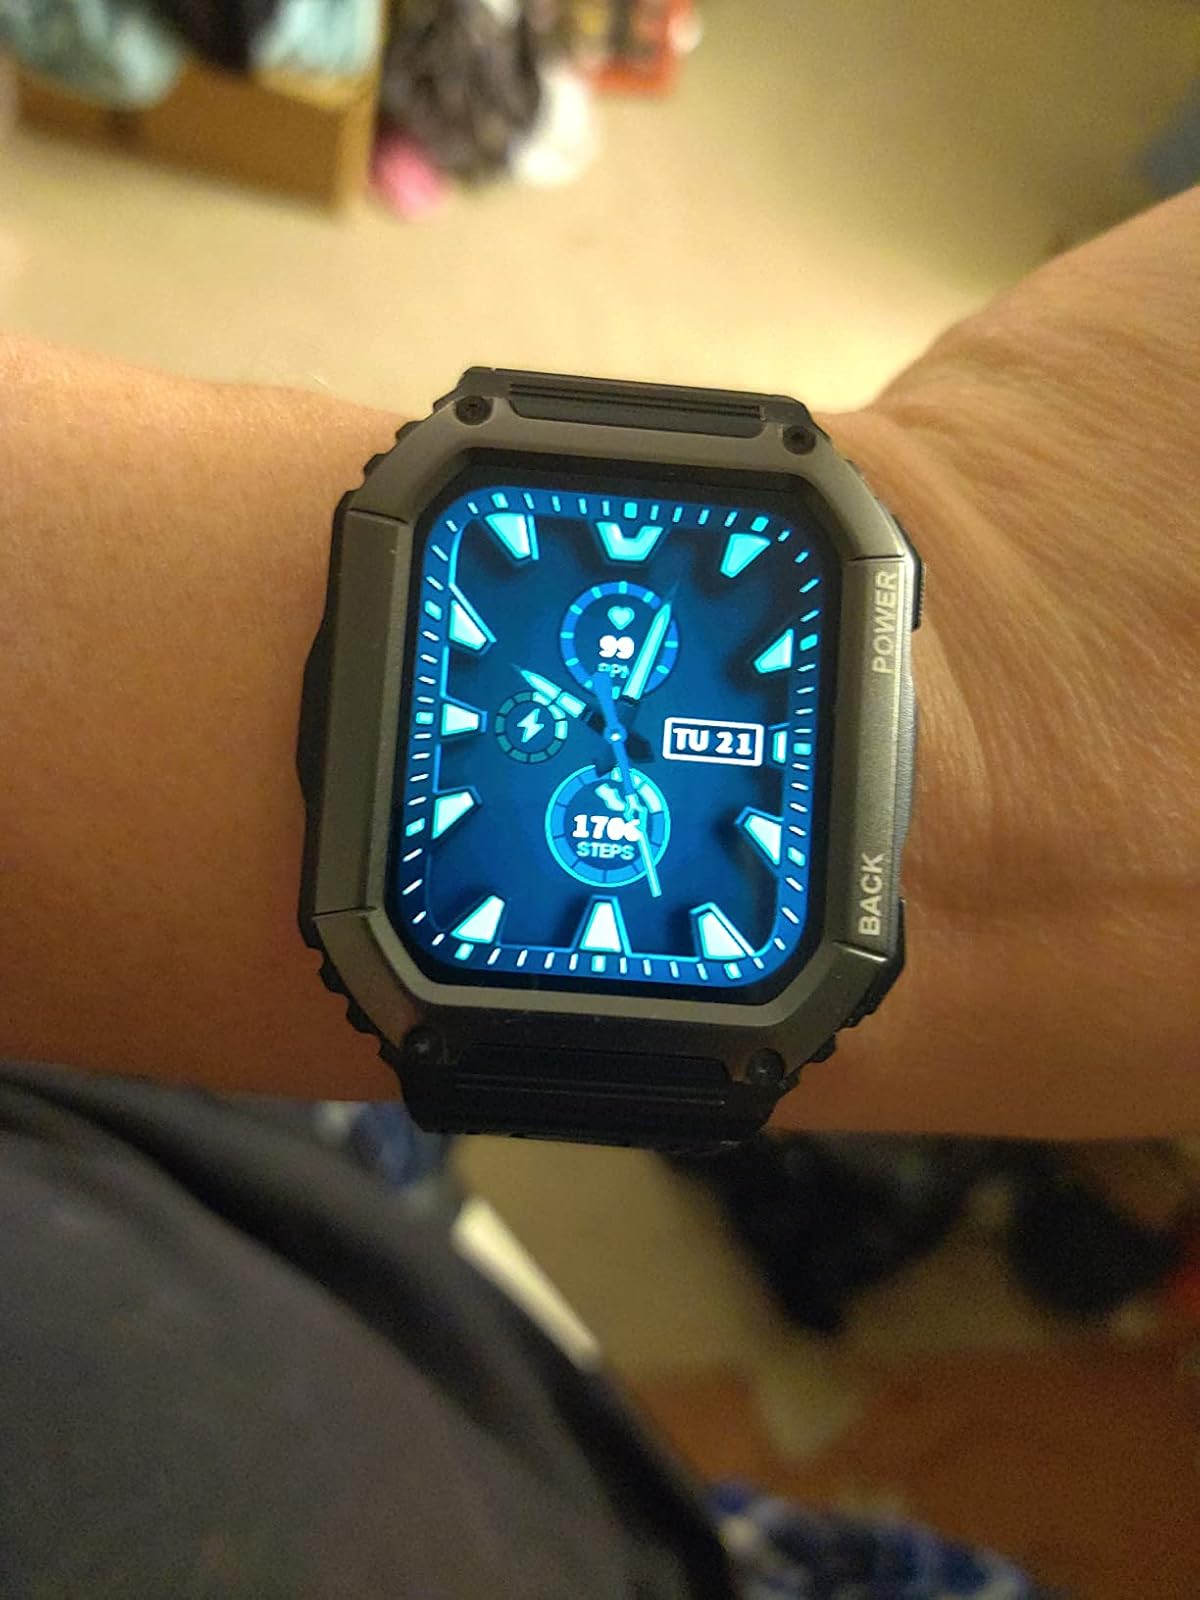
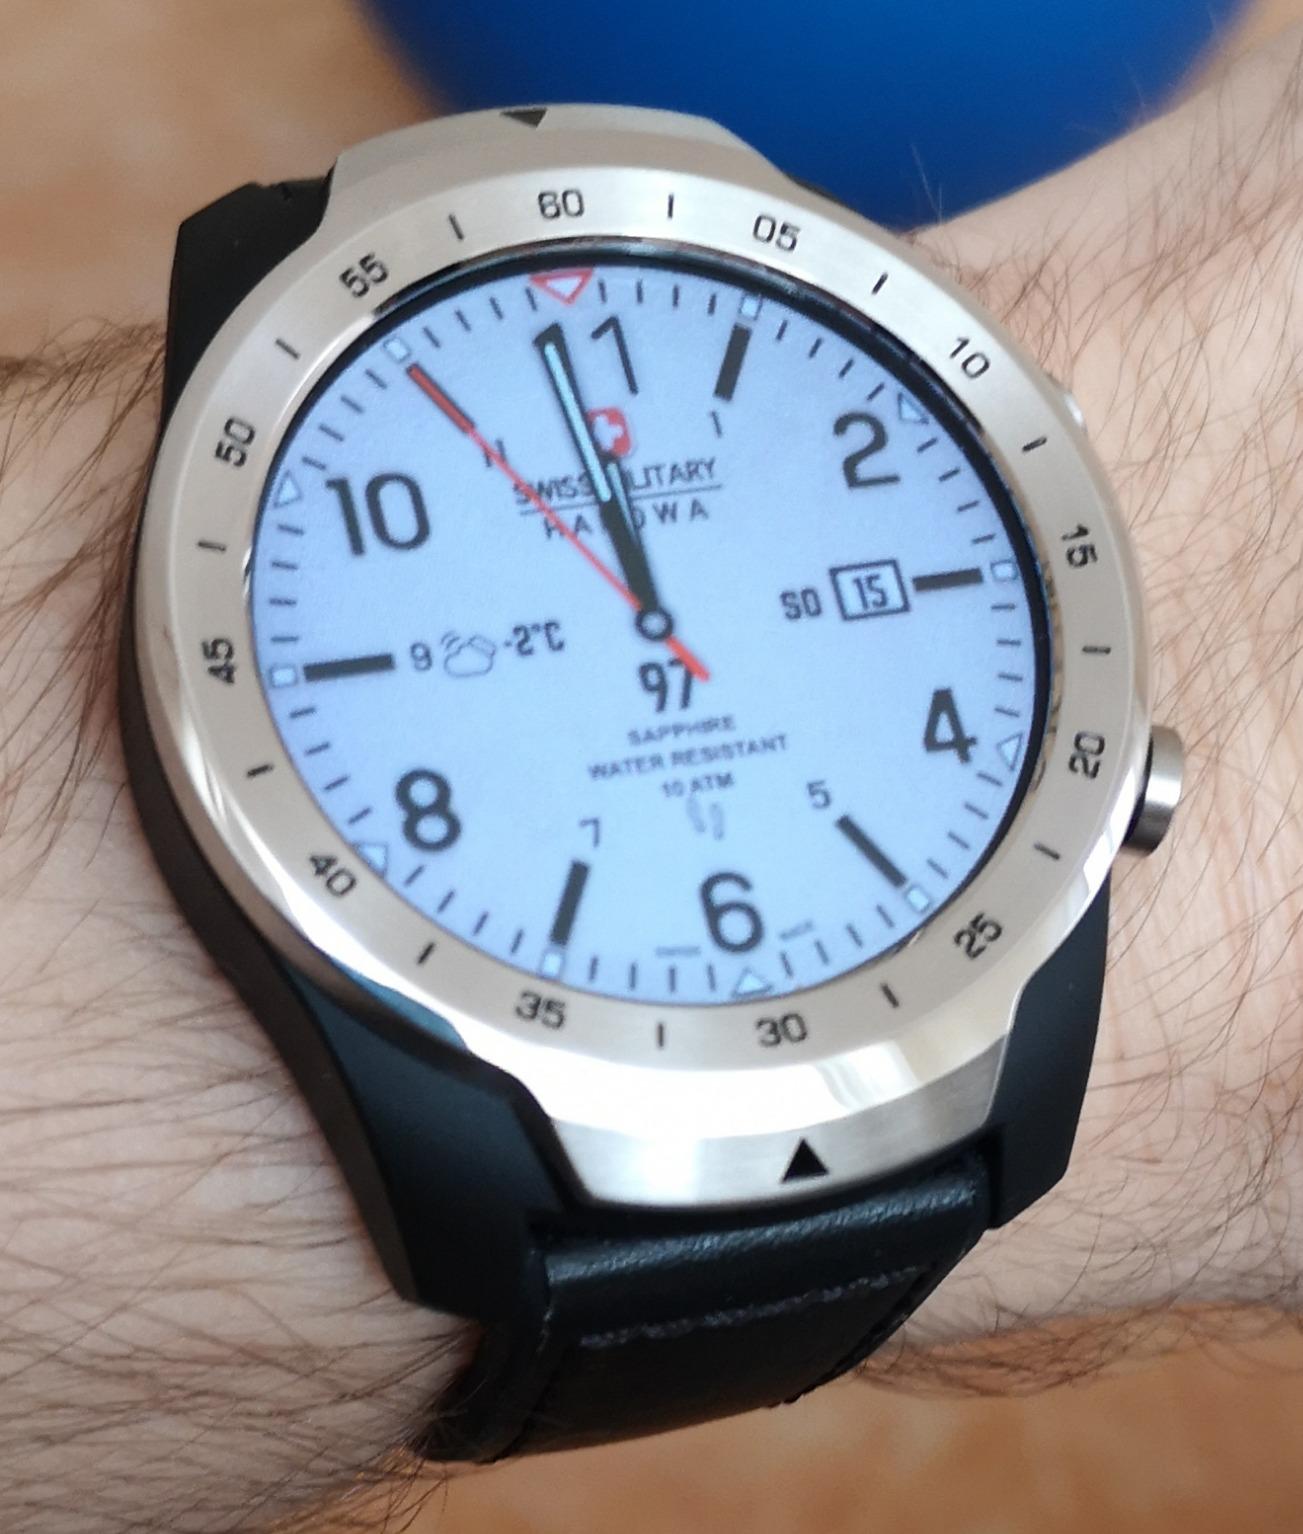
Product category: smartwatch
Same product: no